Atomic bombings of Hiroshima and Nagasaki

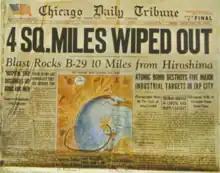
The front page of Chicago Daily Tribune dated 8 August 1945. The cartoon refers back to the Japanese Pearl Harbor Attack to rationalize the American atomic bombing.

This time Penney and Cheshire were allowed to accompany the mission, flying as observers on the third plane, "Big Stink", flown by the group's operations officer, Major James I. Hopkins, Jr. Observers aboard the weather planes reported both targets clear. The aircraft ran into thunderstorms, with the fully armed bomb on board. Unexpectedly a white light on the bomb control panel came on that normally illuminates when the bomb is about to be dropped, making the crew think it might detonate, but it was traced to a misplaced switch.